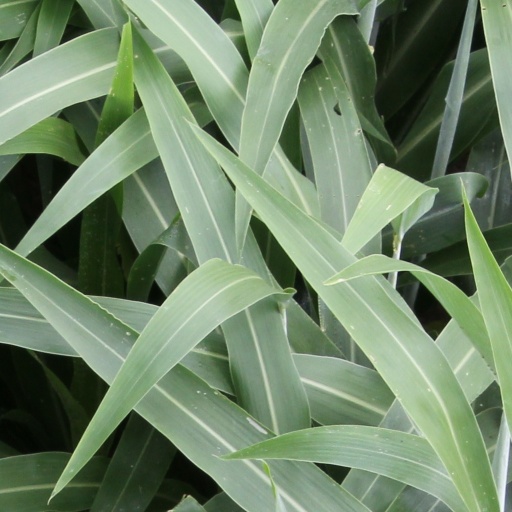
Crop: sorghum